Batu Khan

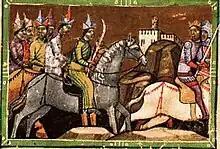
Béla IV flees from Mohi, detail from "Chronicon Pictum"

When Batu drank a cup of wine before the others at the victory banquet, Büri complained of the unfairness of Batu receiving such a vast and fertile steppe, and the Mongol army, along with Güyük and others, ridiculed Batu as an "old woman with a beard". They then left the banquet. Batu sent an envoy to his uncle Ögedei to complain of his cousins' rude behavior. Ögedei got angry on hearing the news and recalled Buri and Güyük. According to some sources, Buri, who was sent to his grandfather Chagatai, never returned to join the Mongol conquest of Europe; Güyük returned to the Russian steppe after his father Ögedei harshly criticized him.